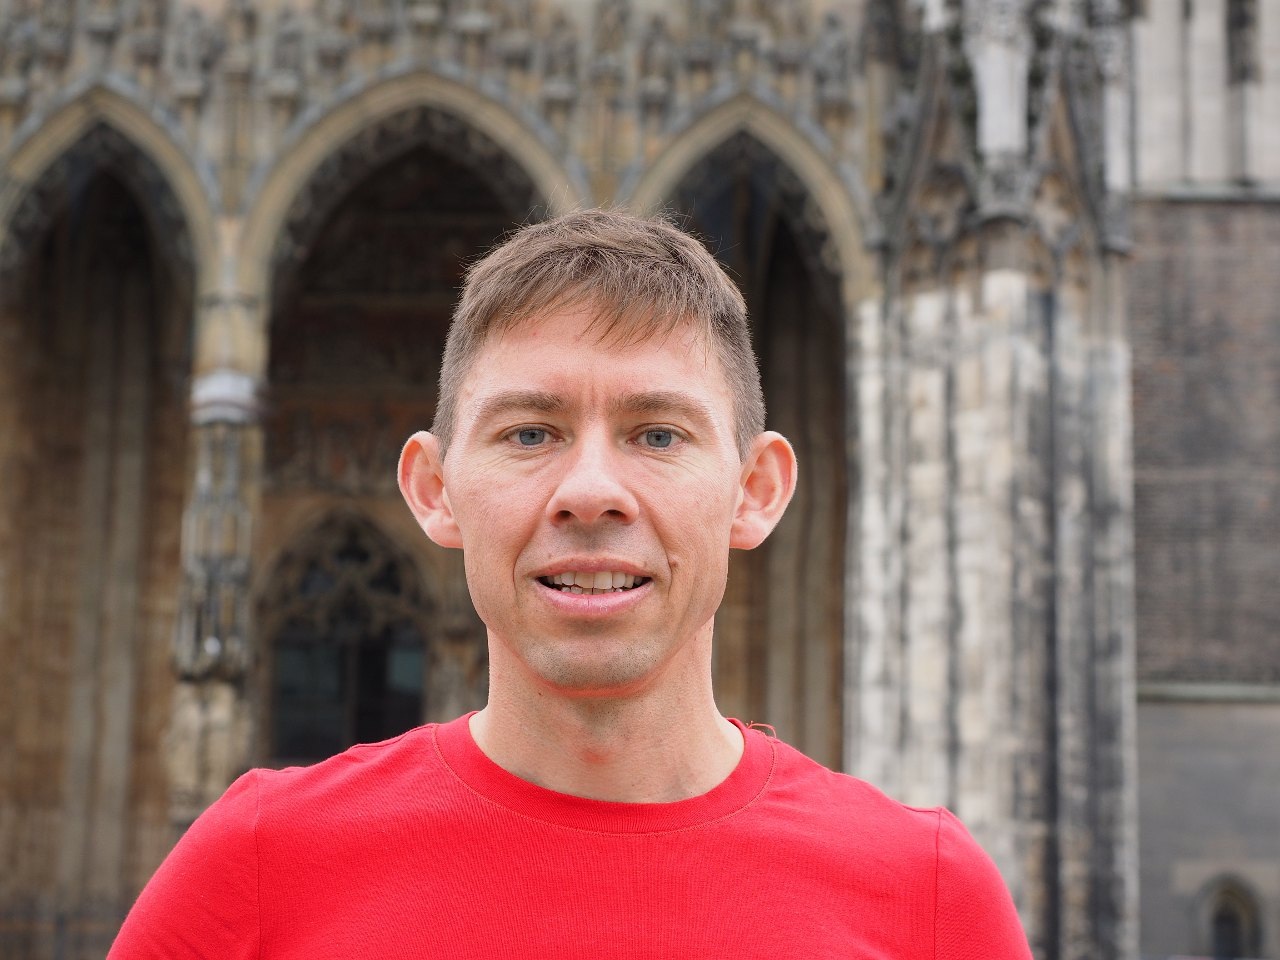
man, person, people, male, portrait, red, child, human, facial expression, smile, senior citizen, face, fun, temple, photograph, funny, dwarf, hobbit, gnome, irony, kobold, floppy ears, portrait photography, photo editing, protruding ears, knollennase